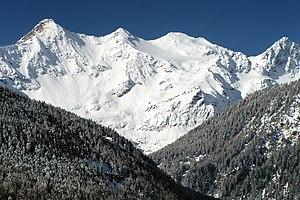
Le Campo Tencia, ou Pizzo Campo Tencia, est un sommet des Alpes lépontines, situé dans le Tessin, en Suisse. Il est situé au sud du Lago di Morghirolo, entre la vallée de la Léventine et la Vallemaggia.